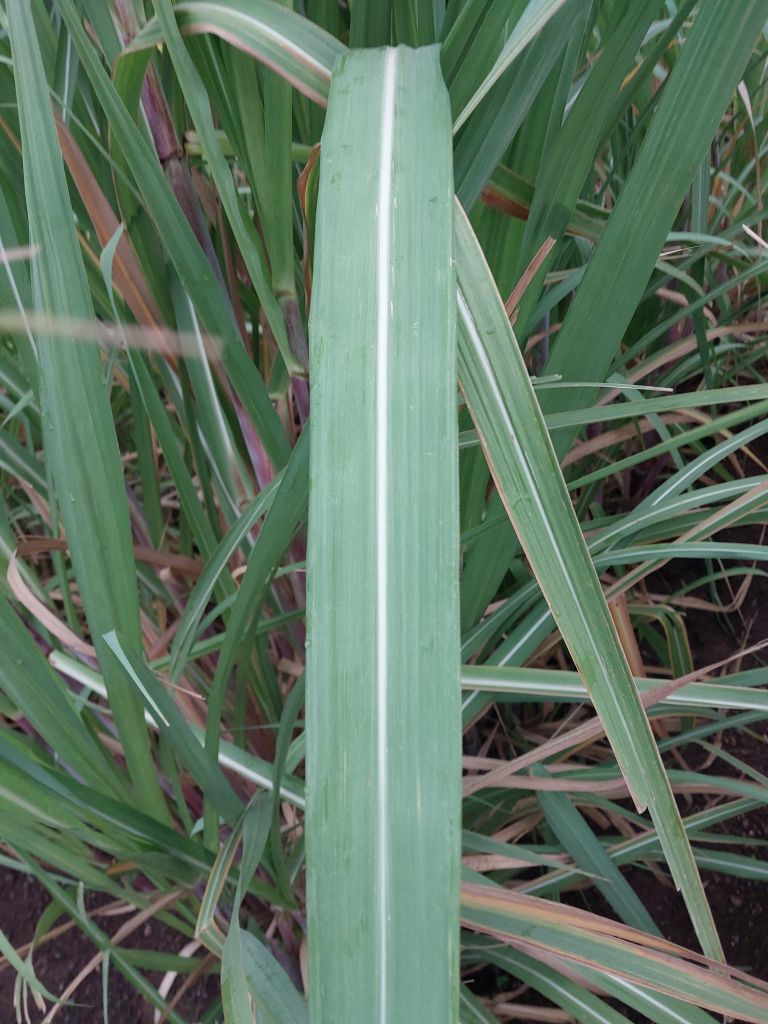
Label: Healthy